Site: brandenburg
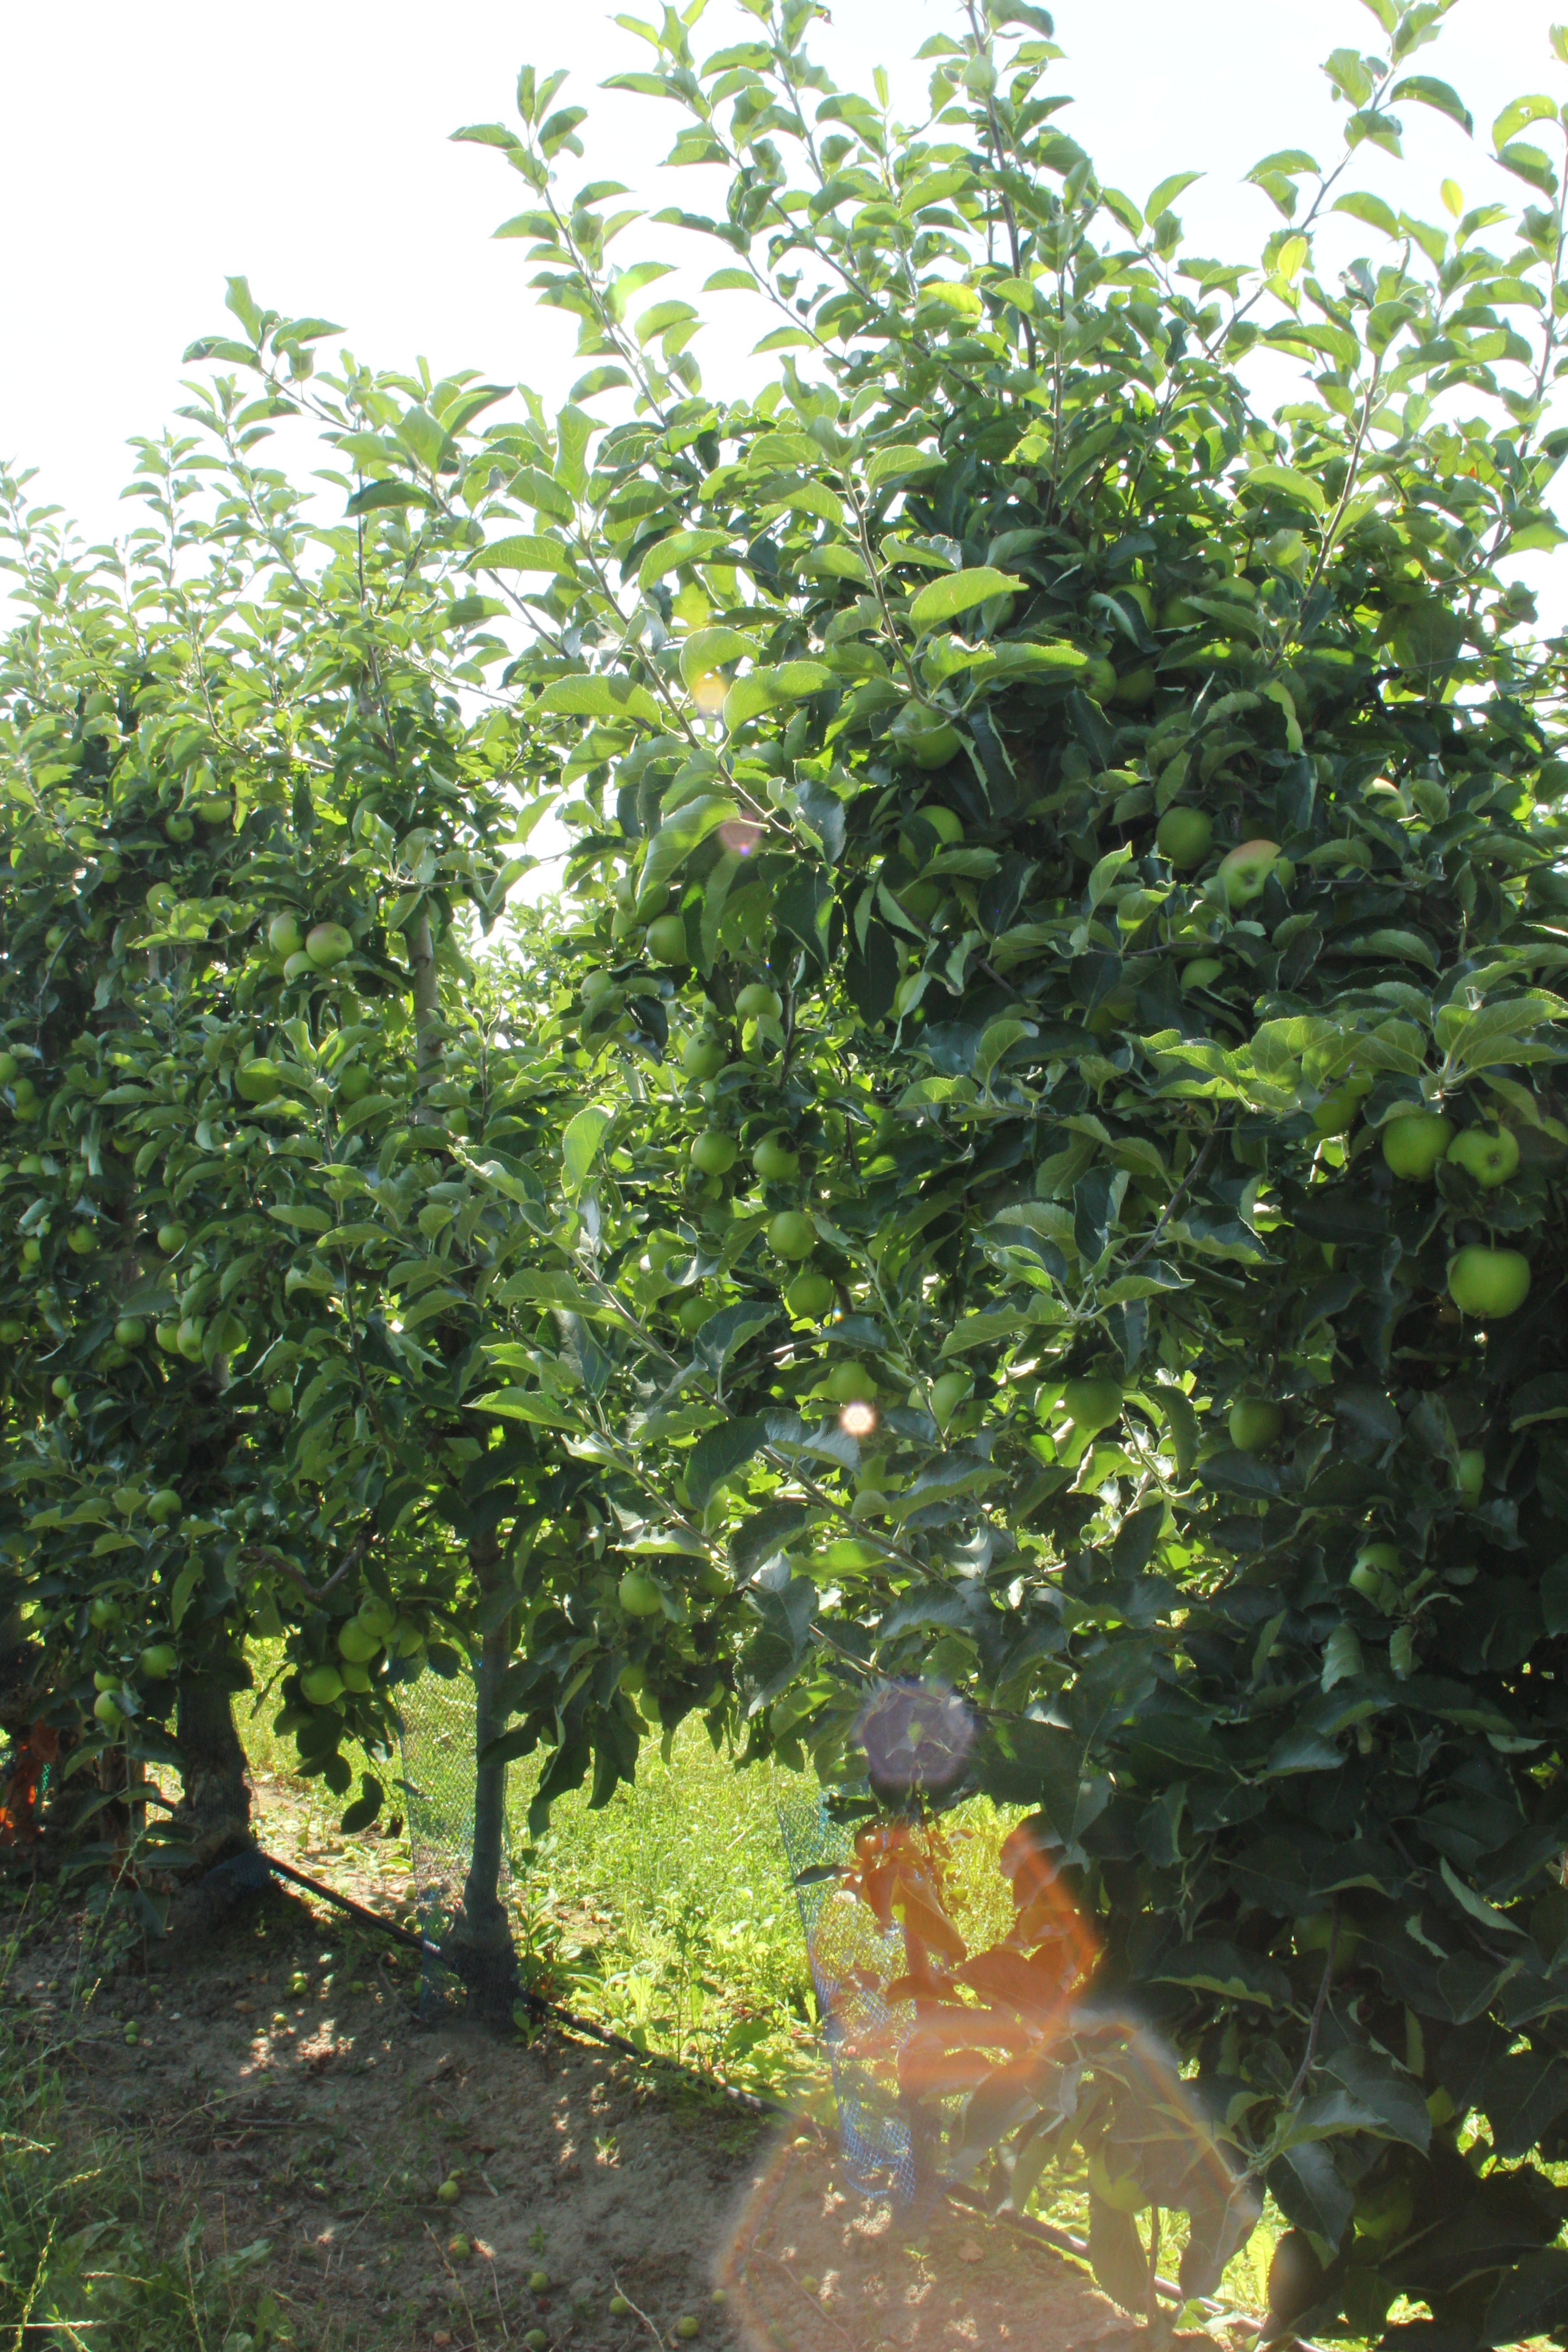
Growth stage (BBCH 77): Development of fruit